Franking

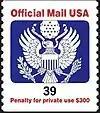
"Penalty Mail Stamp"

In addition to this type of franking privilege, from time to time (especially during wartimes) governments and/or postal administrations also authorize active duty service members and other designated individuals to send mail for free by writing "Free" or "Soldier's Mail" (or equivalent) on the item of mail in lieu of paid postal franking, or by using appropriate free franked postal stationery. In the United States, unless otherwise designated, such mail is serviced by both the military and civil postal systems that accept them as First Class letter mail. In Mainland China, conscripts are entitled to the privilege of free postage on ordinary mail of up to 20 grams for personal correspondence from their units, which are stamped with a triangular red “Free Letter for Conscripts” franking.